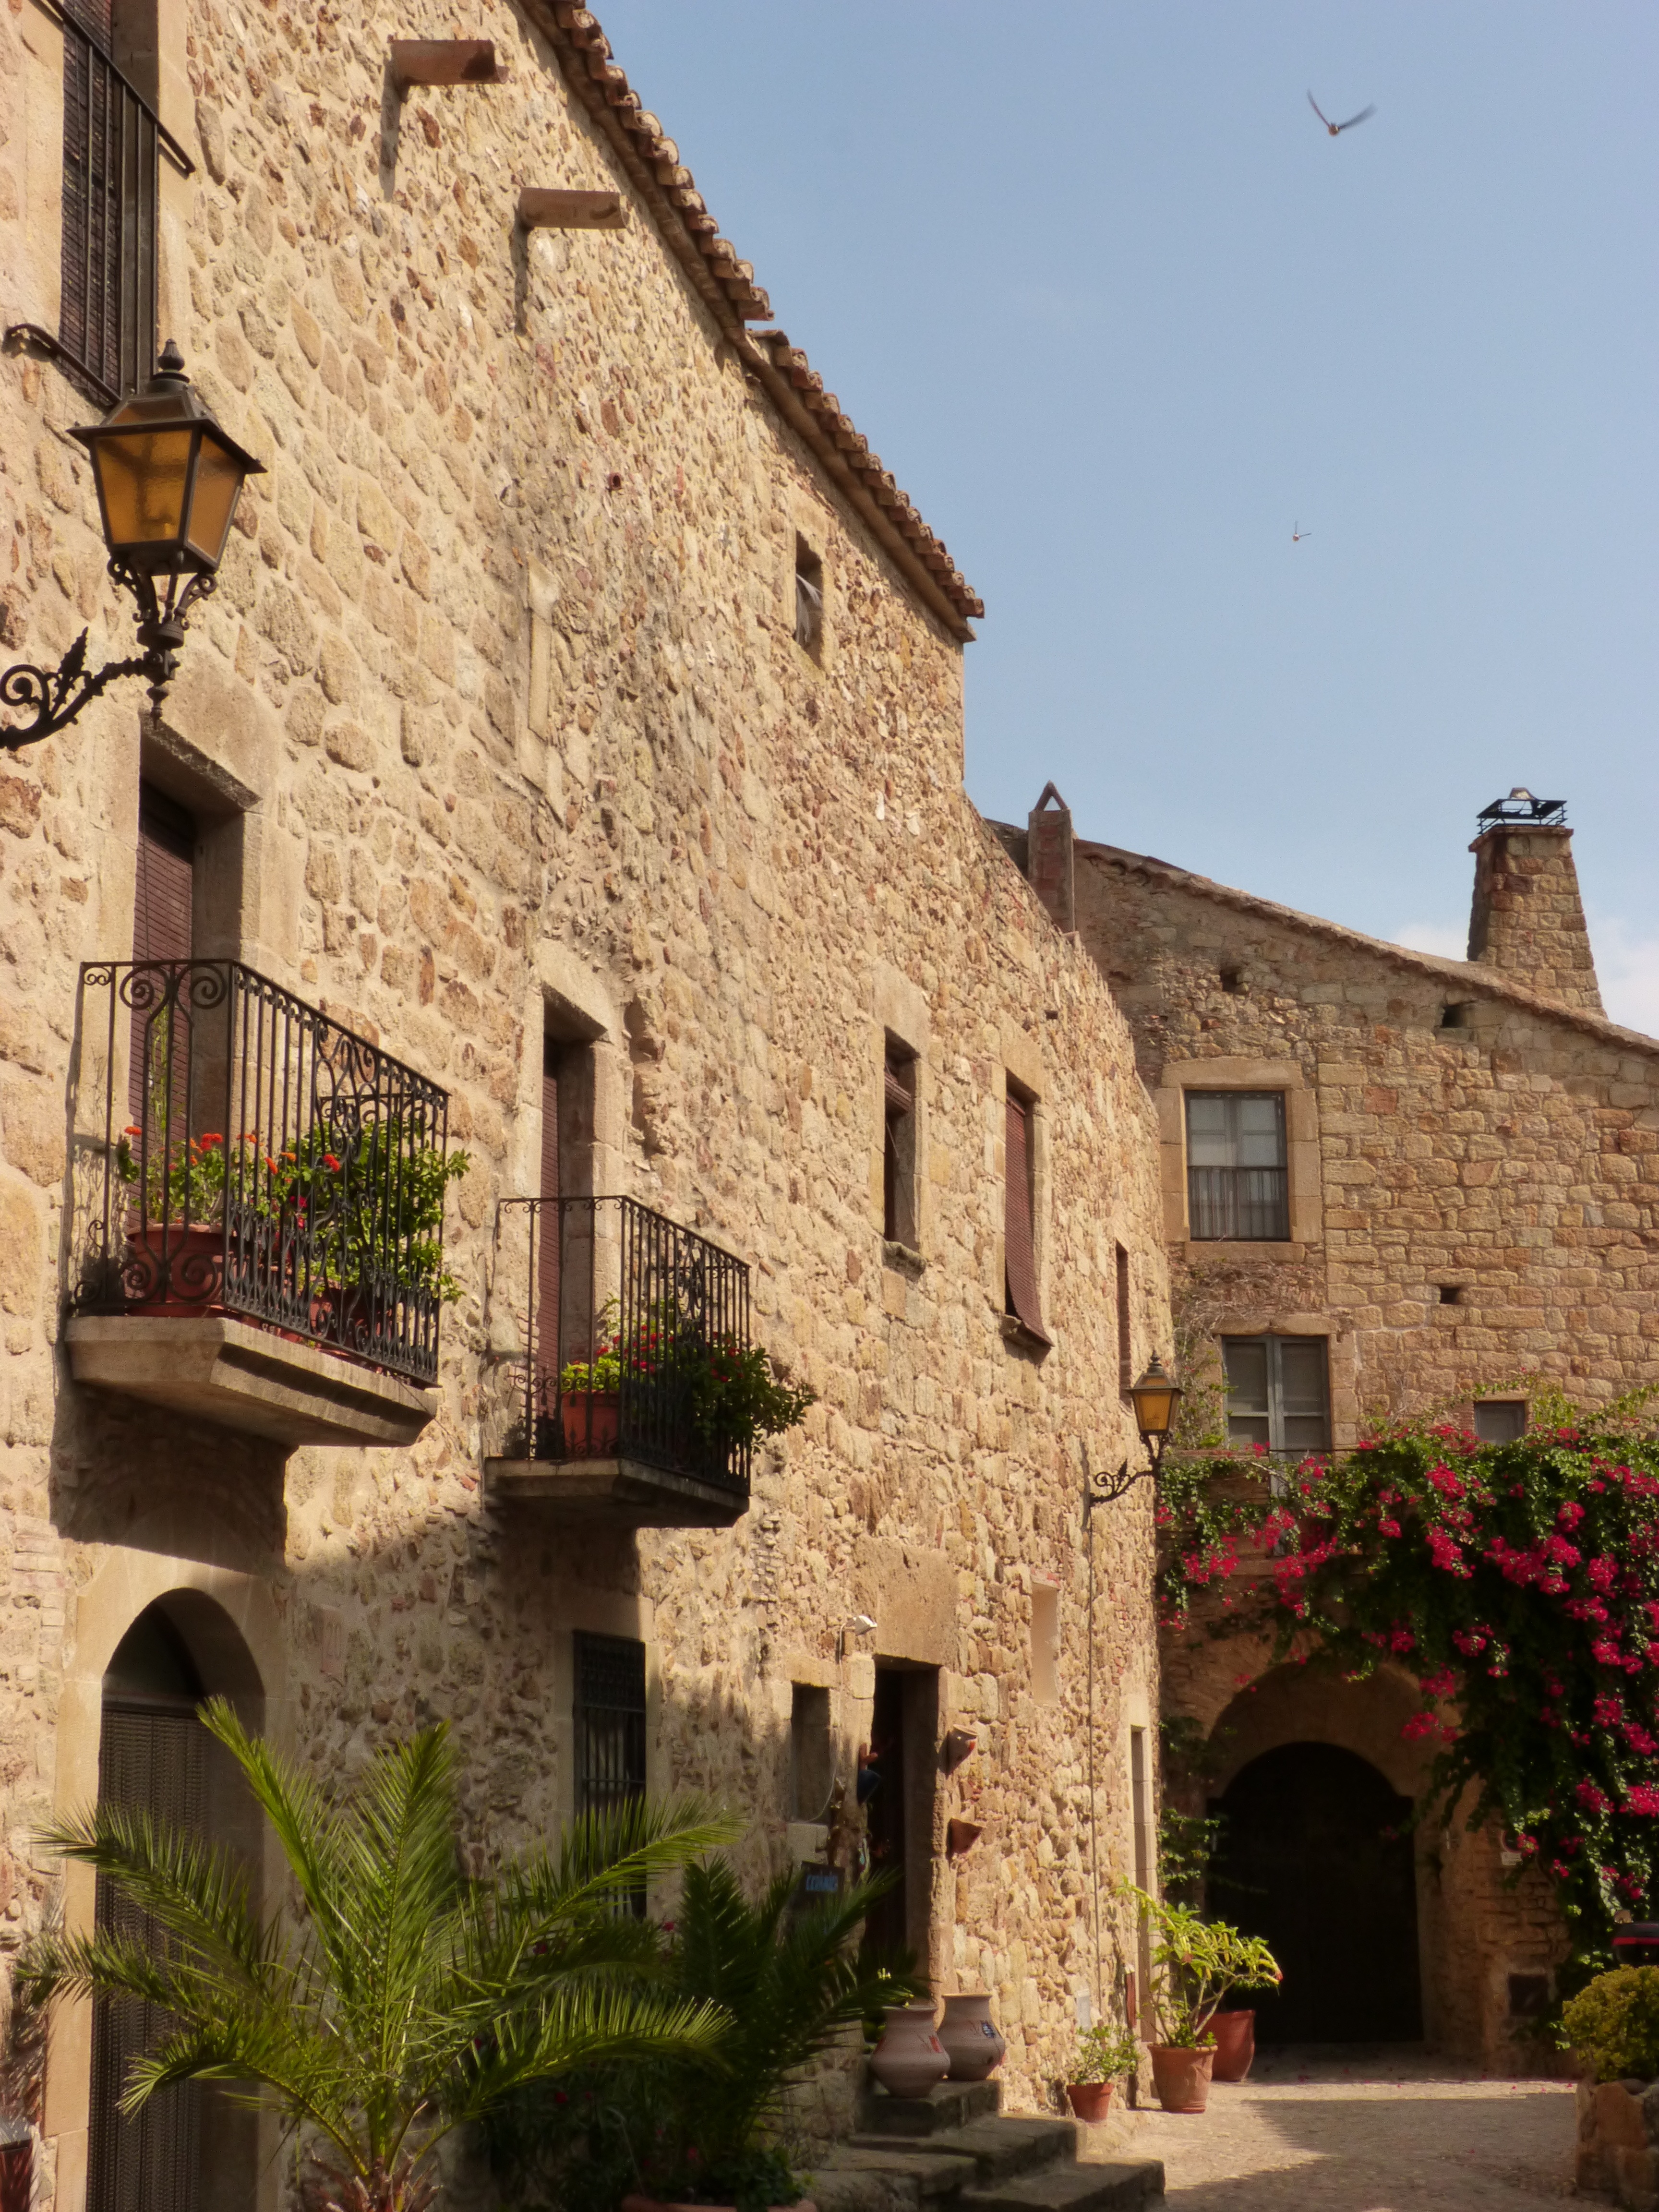
architecture, house, town, building, wall, village, cottage, facade, property, tourism, waterway, courtyard, estate, middle ages, neighbourhood, medieval village, pals, ancient history, emporda